Charles Eshleman

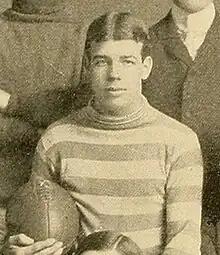
Eshleman as Tulane captain in 1898

Charles Leverich Eshleman (May 18, 1880 – June 6, 1976) was an American physician and college football coach. He served as the Tulane University football coach for one season, and amassed a 2–2–1 record in 1903.